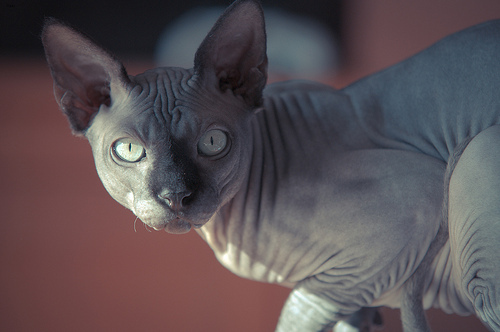
Animal: cat
Breed: sphynx